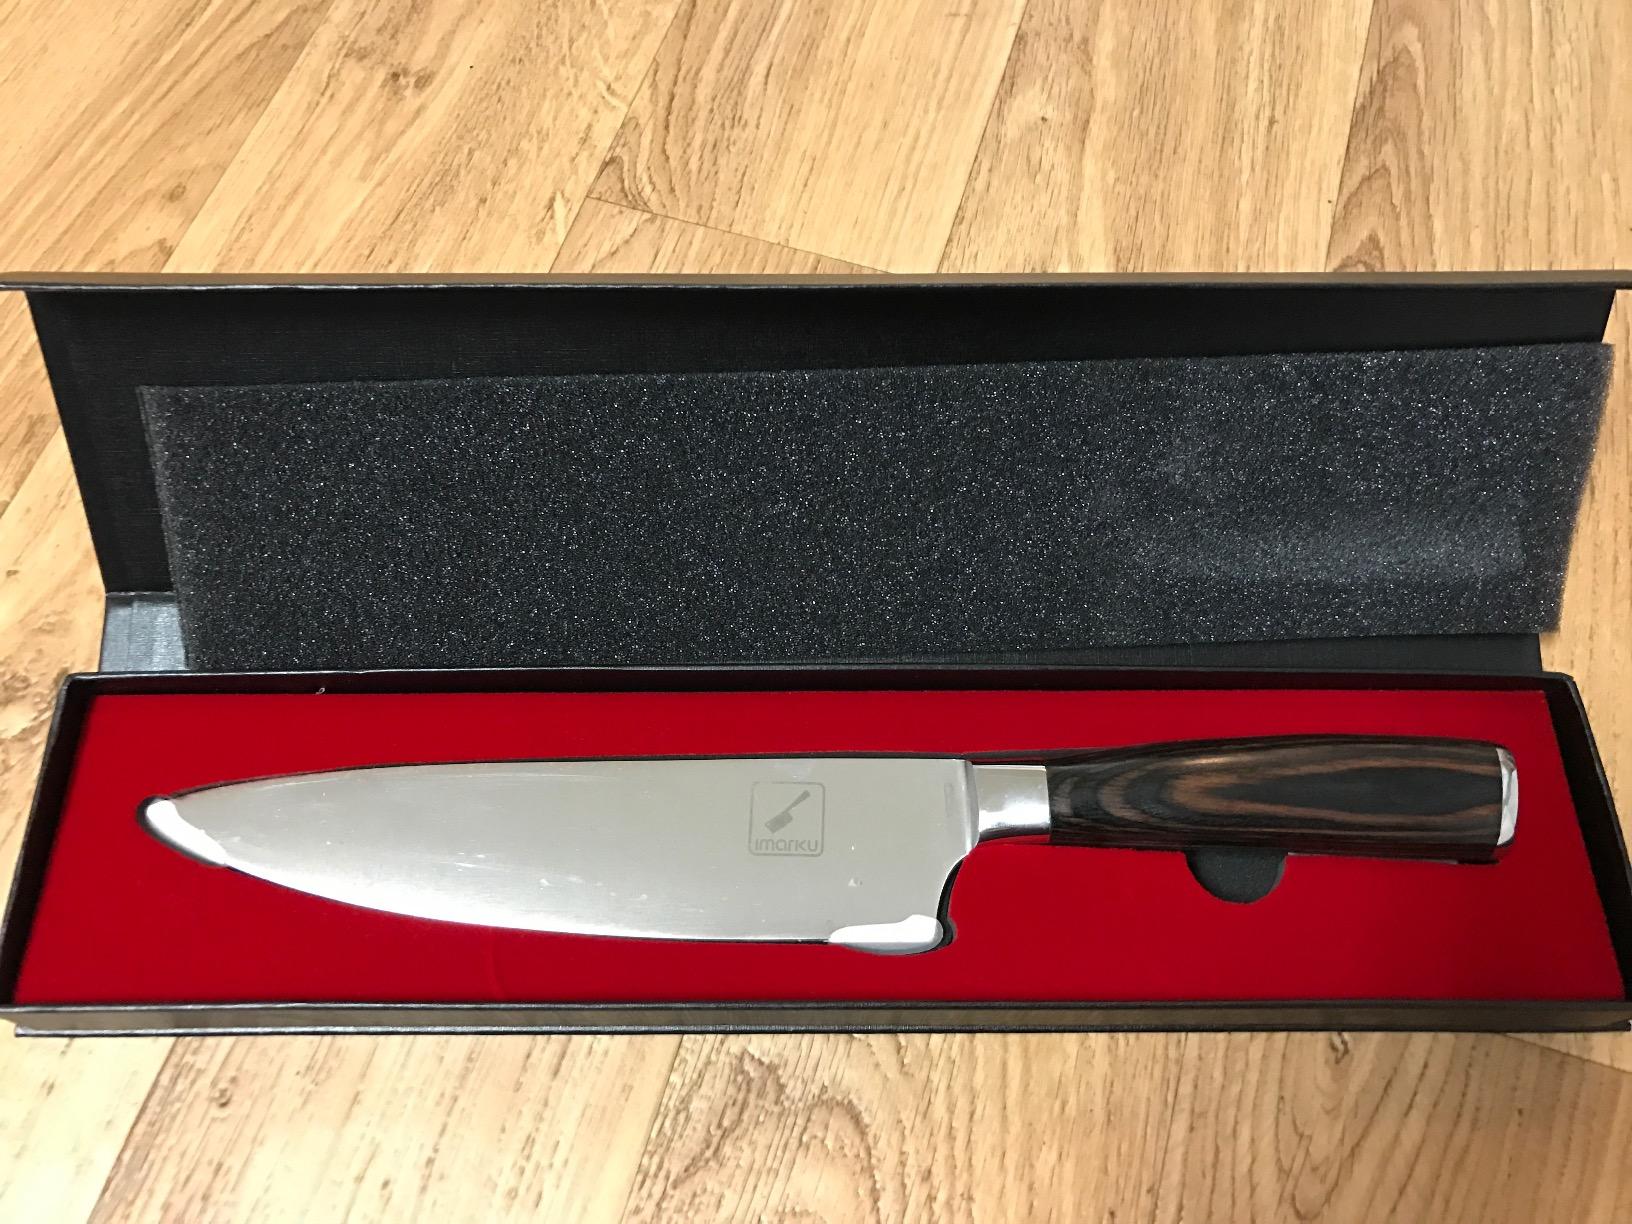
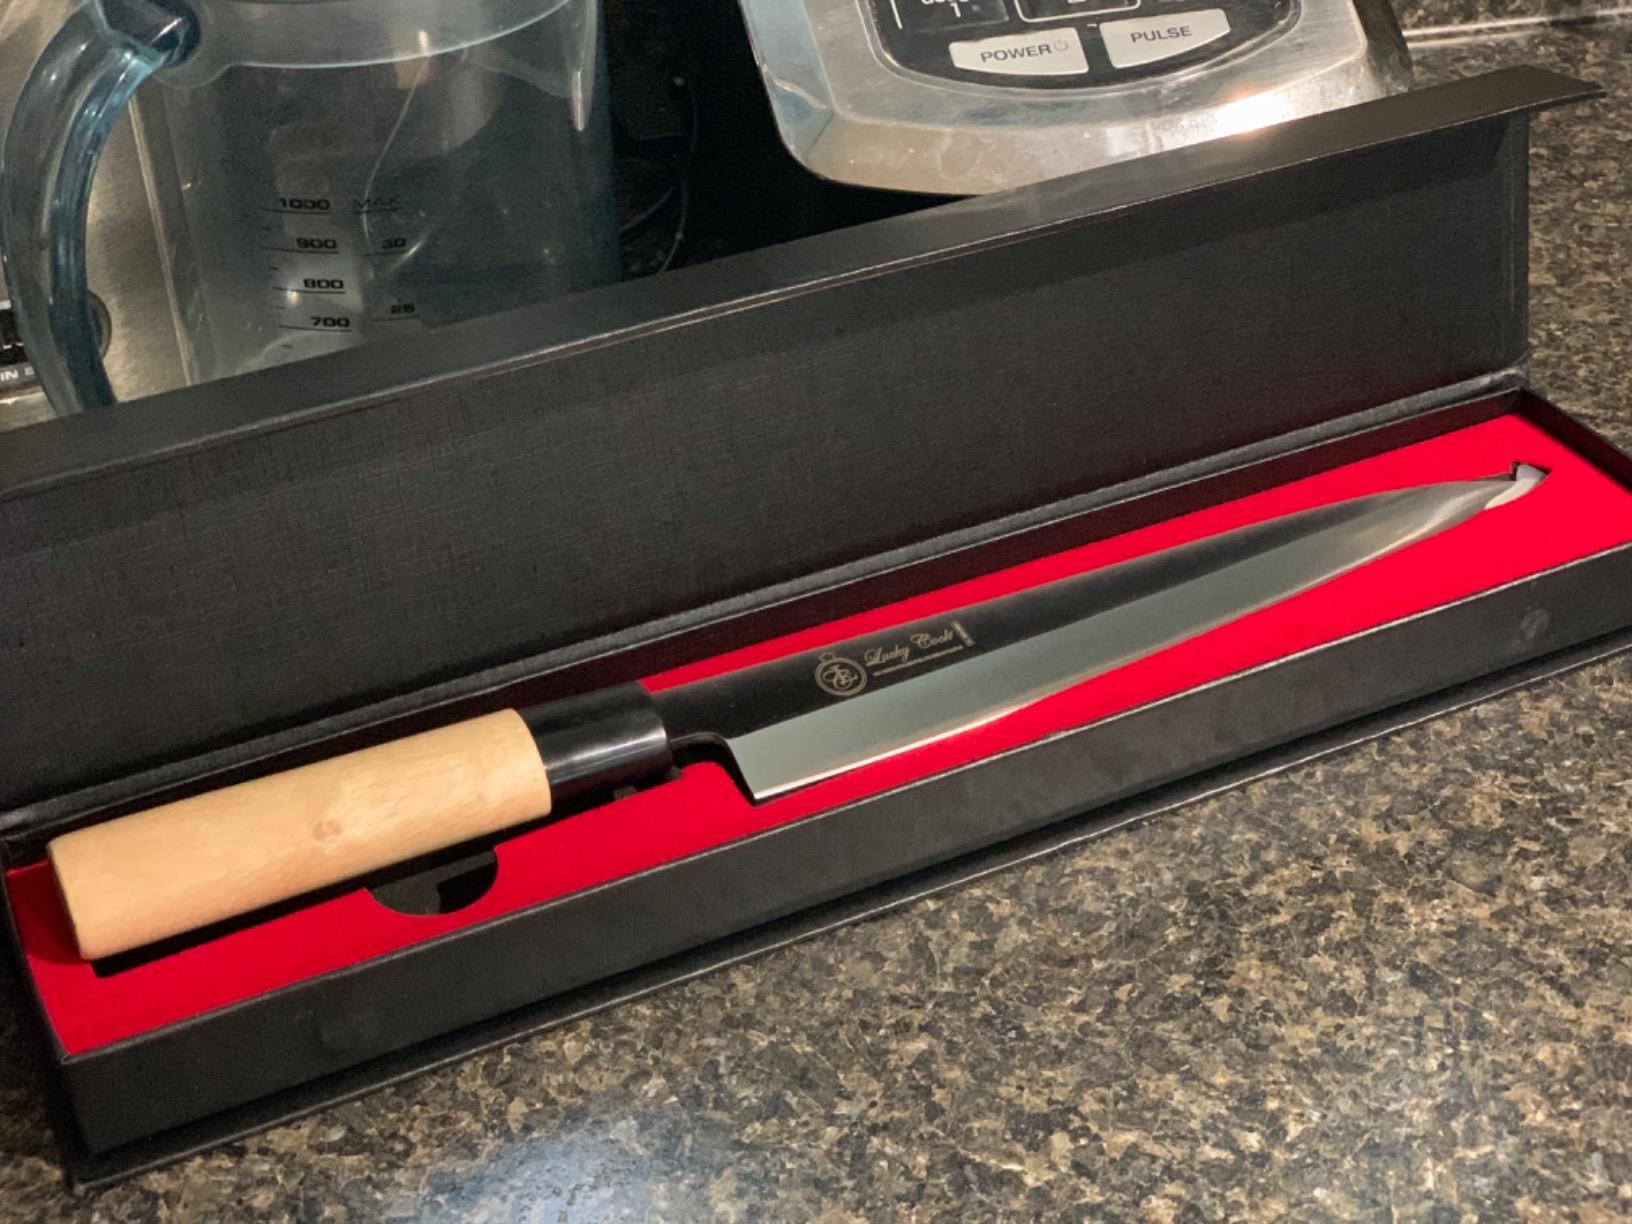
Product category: items_knife
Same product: no